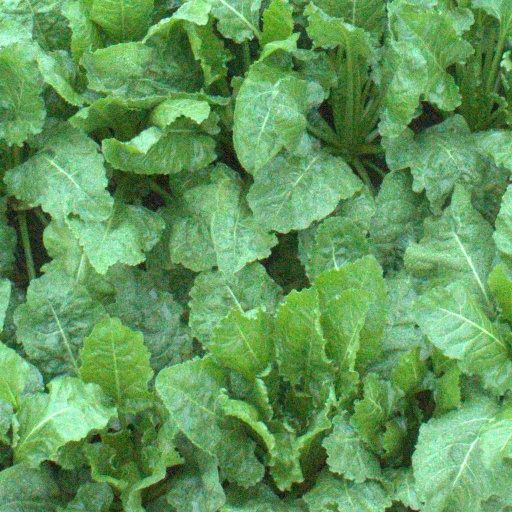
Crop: sugar beet